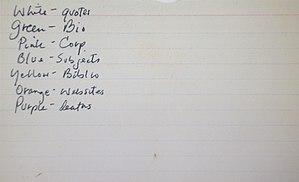
Legende archive Lombardi